Bertram D. Tallamy

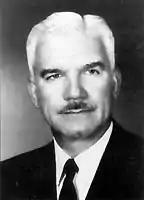

Bertram Dalley Tallamy (December 1, 1901 – September 14, 1989) was superintendent of the New York State Department of Public Works from 1948 to 1955. On October 12, 1956, he was named by Dwight D. Eisenhower as the Federal Highway Administrator under the Federal Aid Highway Act of 1956.